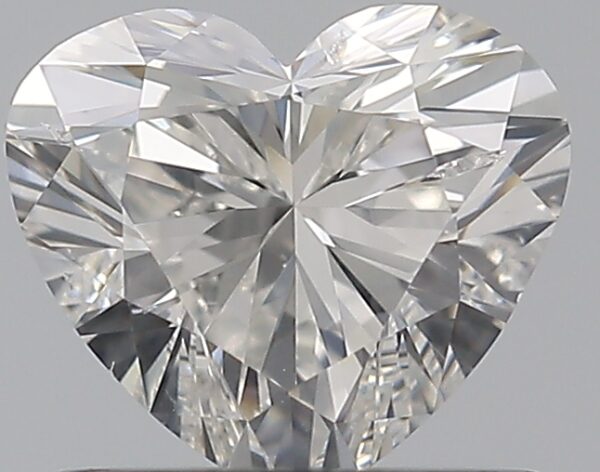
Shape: heart
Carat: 0.7
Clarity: SI2
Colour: H
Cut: EX
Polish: VG
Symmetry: VG
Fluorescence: N
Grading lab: GIA
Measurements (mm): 5.43 x 6.17 x 3.63